New Order (Nazism)

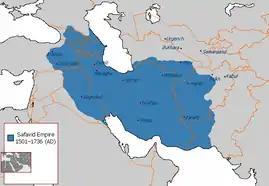
Persian imperial aspirations by Iranian nationalists. These "Aryan" expansionist goals were considered justified and supported by the Nazi plans of New Order.

By 1942, Hitler's empire encompassed much of Europe, but the territories annexed lacked population desired by the Nazis. From the point of view of the Nazis, though Germany had acquired her "Lebensraum", she now needed to populate these lands according to Nazi ideology and racial principles. This was to be accomplished before the end of the war by a "reordering of ethnographical relations". The initial step of this project had already been taken by Hitler on 7 October 1939, when Himmler was named the Reich Commissar for the Consolidation of Germandom ("Reichskommissar für die Festigung deutschen Volkstums") (RKFDV) (see also "Hauptamt Volksdeutsche Mittelstelle", VoMi) This position authorized Himmler to repatriate ethnic Germans ("Volksdeutsche") living abroad to occupied Poland. Himmler's jurisdiction as the guardian of the "Volksdeutsche" re-settlement efforts was increased to other occupied territories to be Germanized as the war continued. To make room for the German settlers, hundreds of thousands of Poles and French living in these lands were transferred across borders. The great majority of Himmler's "Volksdeutsche" were acquired from the Soviet sphere of interest under the German–Soviet "population exchange" treaty.